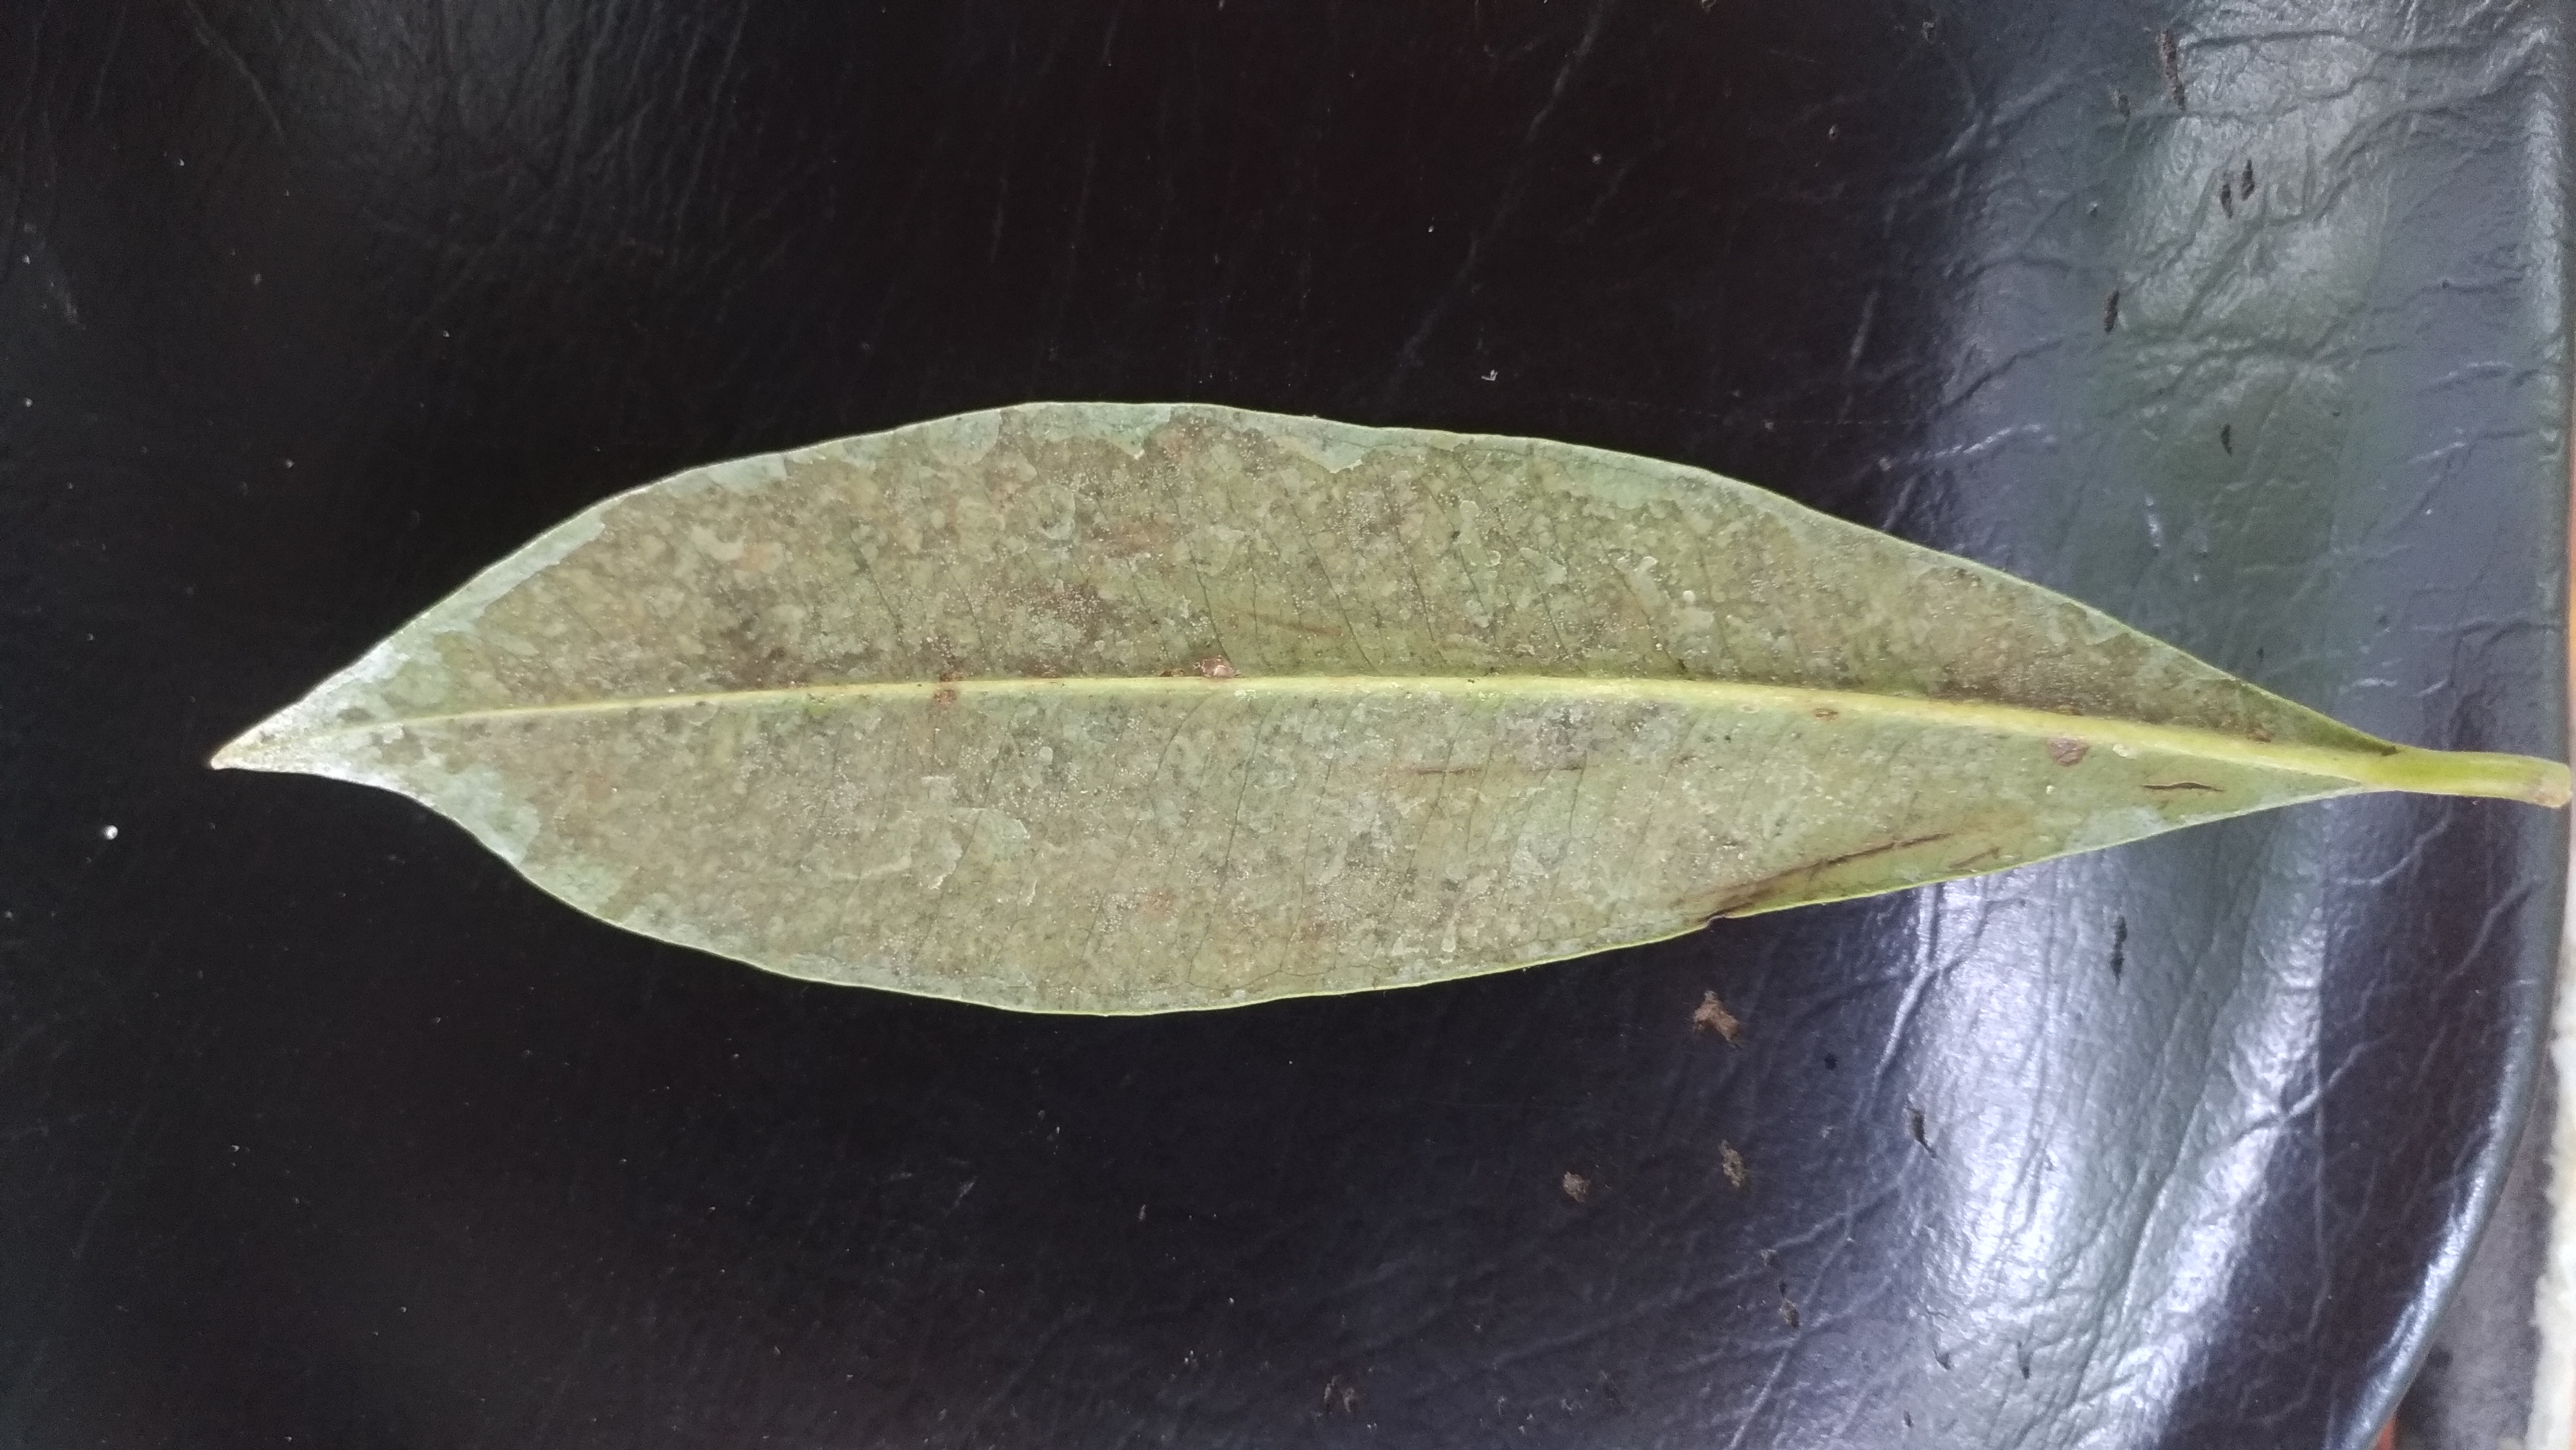
Plant: Nerale